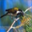
Label: bird